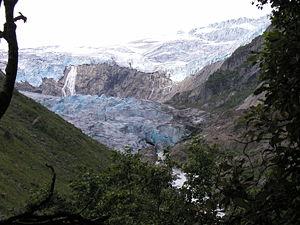
Le parc national de Folgefonna est un parc national créé en 2005 en Norvège. Composé de trois glaciers, il couvre les municipalités de Jondal, Kvinnherad, Etne, Odda et Ullensvang.